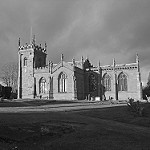
Label: B & W